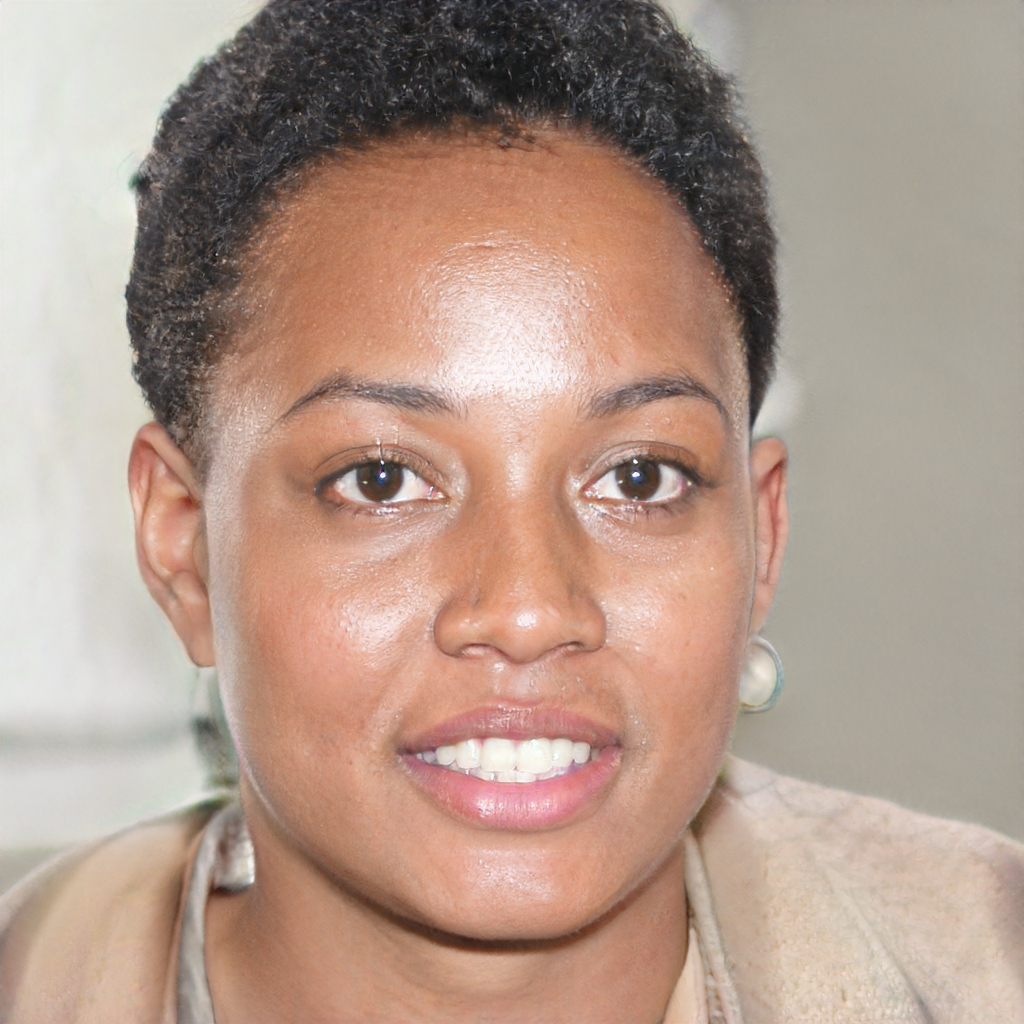
Gender: Female